Susumu Fujita

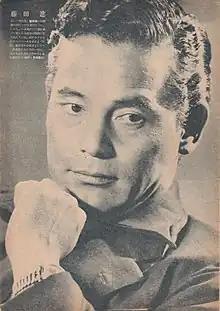
Susumu Fujita in 1947

was a Japanese film and television actor. He played the lead role in Akira Kurosawa's first feature, "Sanshiro Sugata", and appeared in other Kurosawa films including "The Men Who Tread On the Tiger's Tail" (as Togashi, commander of the border guards) and "The Hidden Fortress" (as General Tadokoro). Later, he was a supporting actor in Ishirō Honda's "Mothra vs. Godzilla", among many other films.